Microcystis

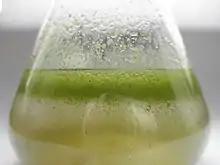
"Microcystis" floating colonies in an Erlenmeyer flask

As the etymological derivation implies, "Microcystis" is characterized by small cells (a few micrometers in diameter), possessing gas-filled vesicles (also lacking individual sheaths). The cells are usually organized into colonies (aggregations of which are visible with the naked eye) that begin in a spherical shape, losing coherence to become perforated or irregularly shaped over time. These colonies are bound by a thick mucilage composed of complex polysaccharide compounds, including xylose, mannose, glucose, fucose, galactose, and rhamnose, among other compounds.